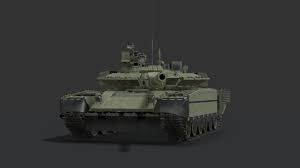
Label: Tank